Sky position (RA, Dec in degrees): 124.309, 16.278
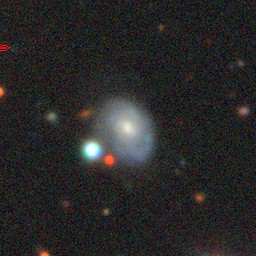
Galaxy morphology: Unbarred Tight Spiral Galaxies